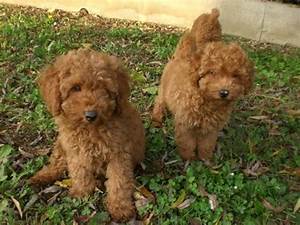
Label: cane